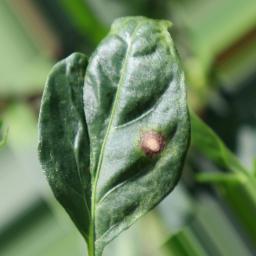
Label: cercospora